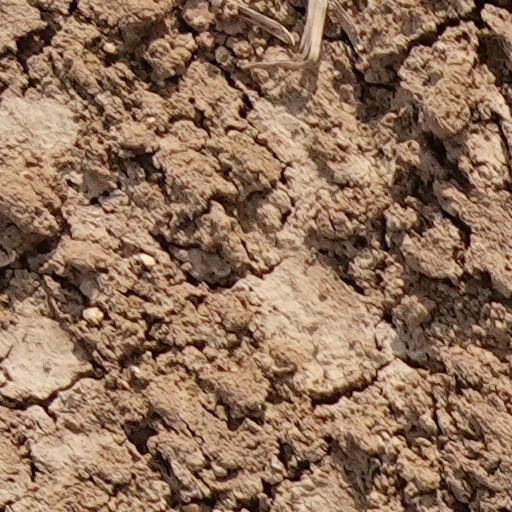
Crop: wheat